God Will Forgive

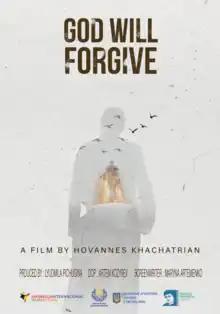
Film poster

God Will Forgive is a Ukrainian short drama film directed by Hovhannes Khachatryan.